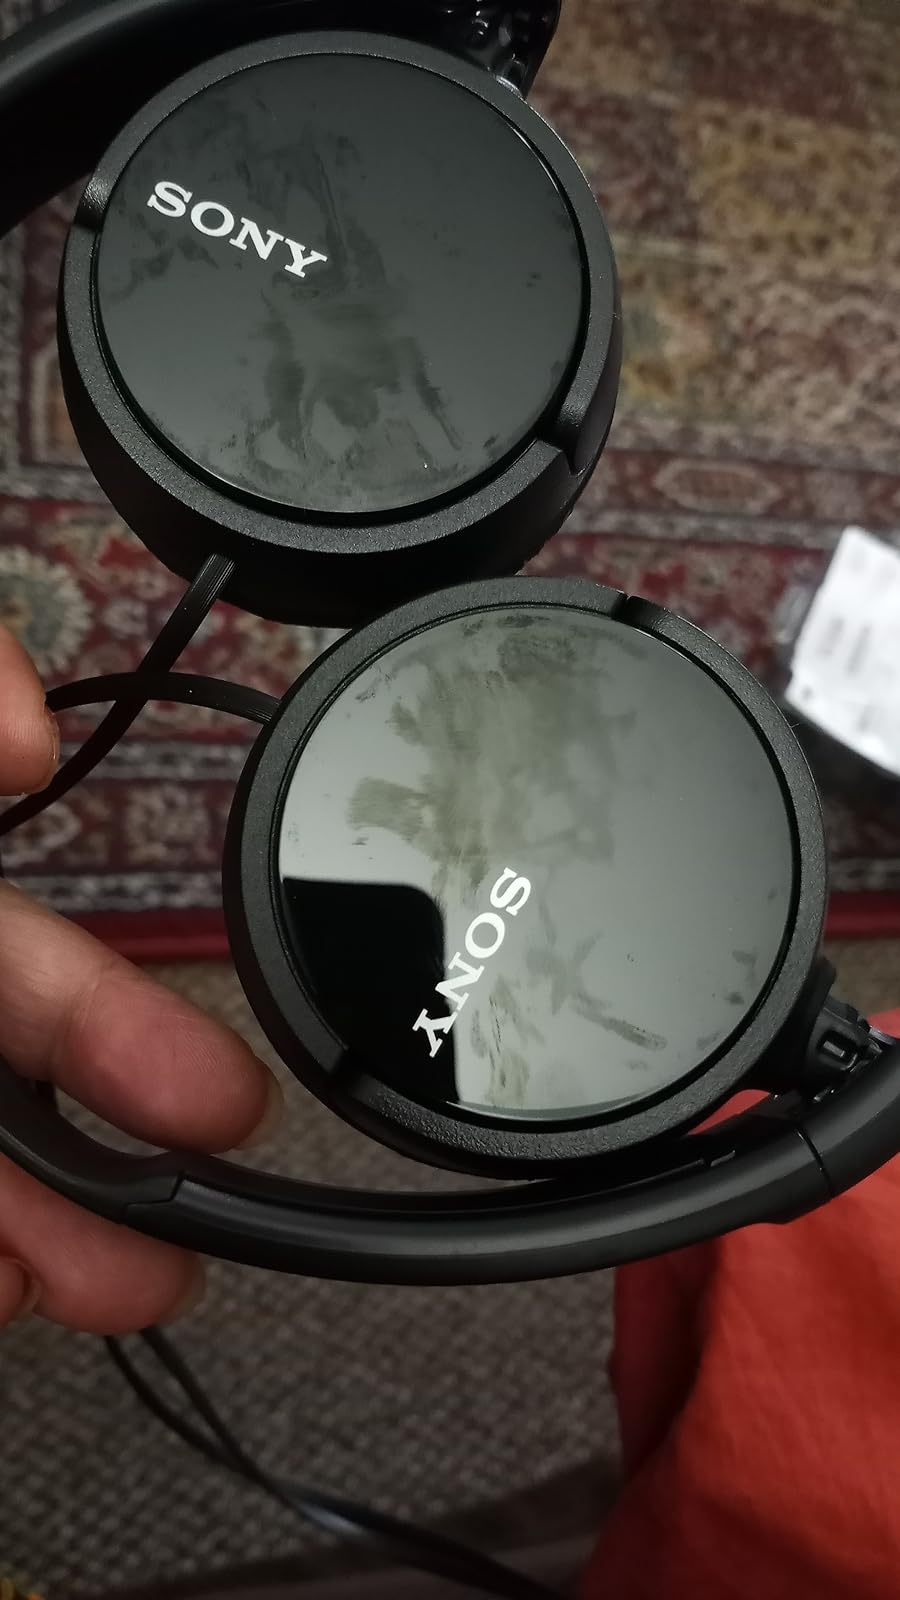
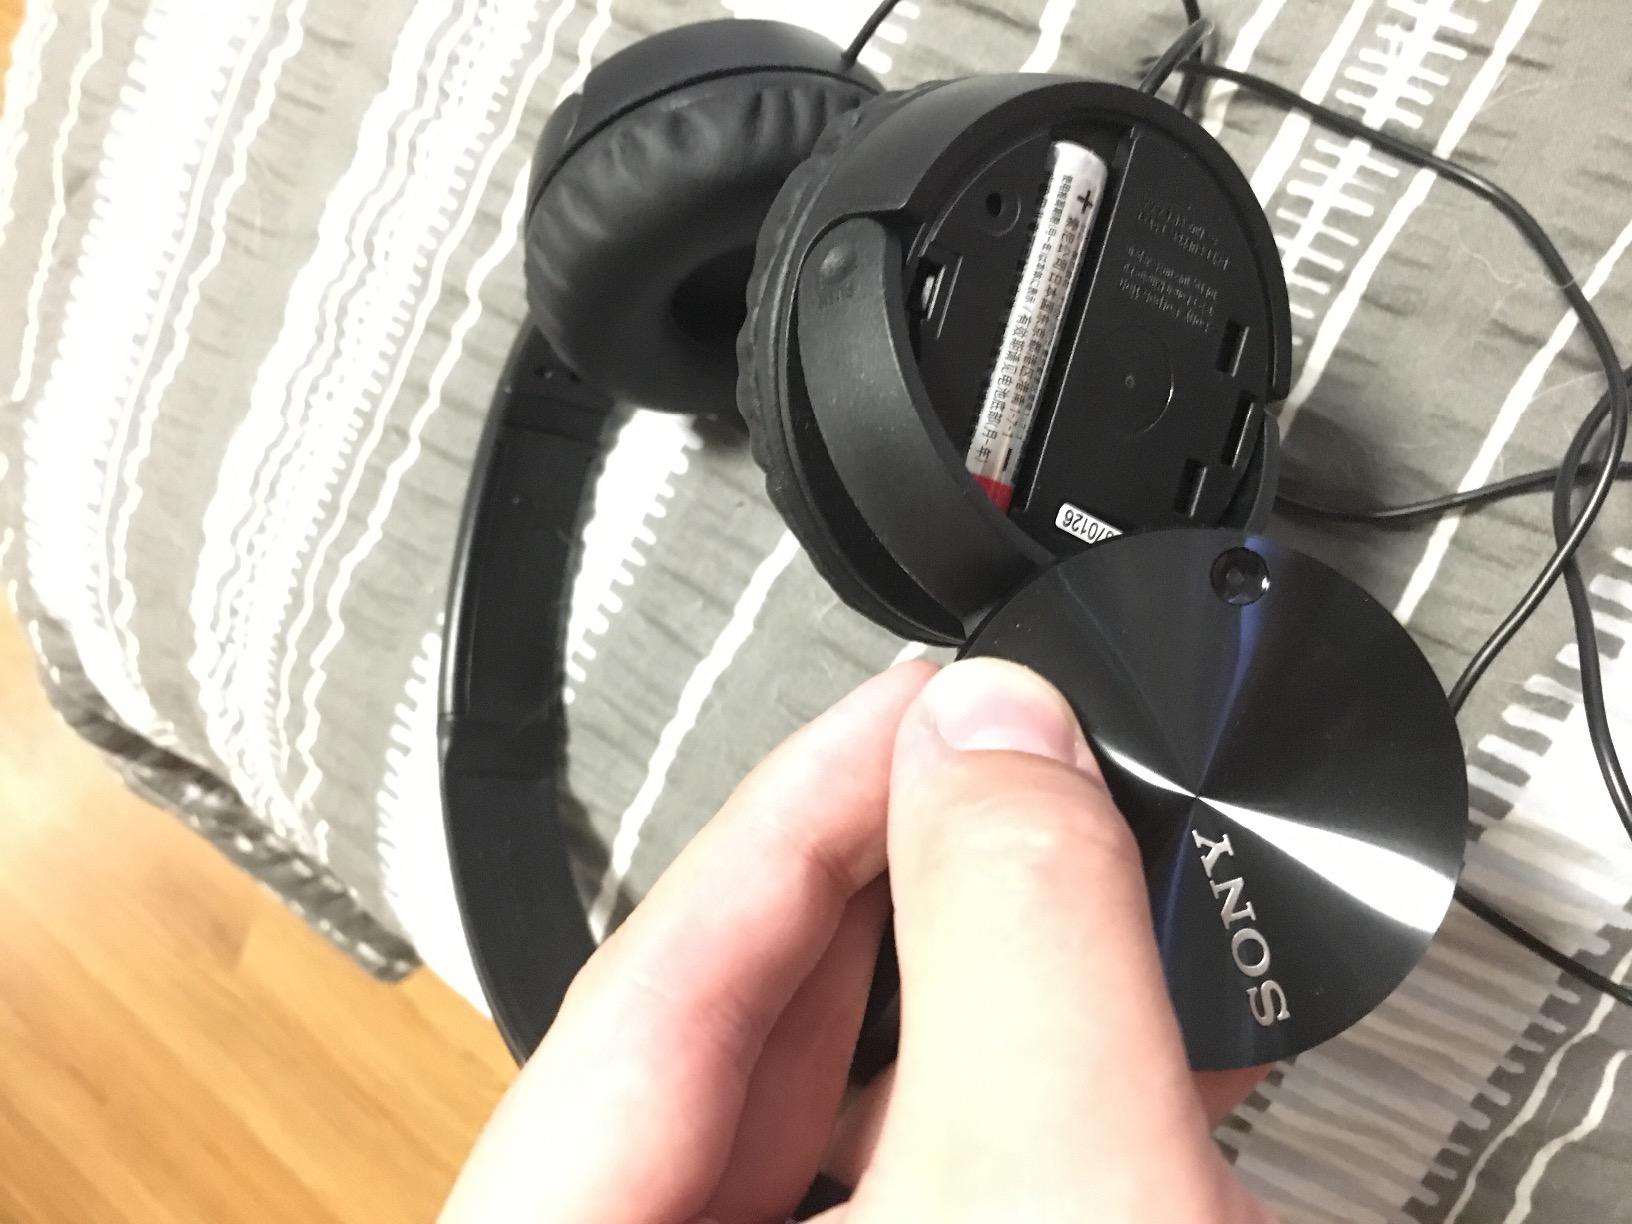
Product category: headphones
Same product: yes